Agnyaathavaasi

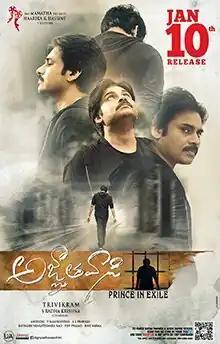
Theatrical release poster

Agnyaathavaasi is a 2018 Indian Telugu-language action drama film written and directed by Trivikram Srinivas. Produced by S. Radha Krishna, the film stars Pawan Kalyan, Aadhi Pinisetty, Keerthy Suresh and Anu Emmanuel. The music was composed by Anirudh Ravichander, marking his debut in Telugu cinema, with cinematography by Manikandan.